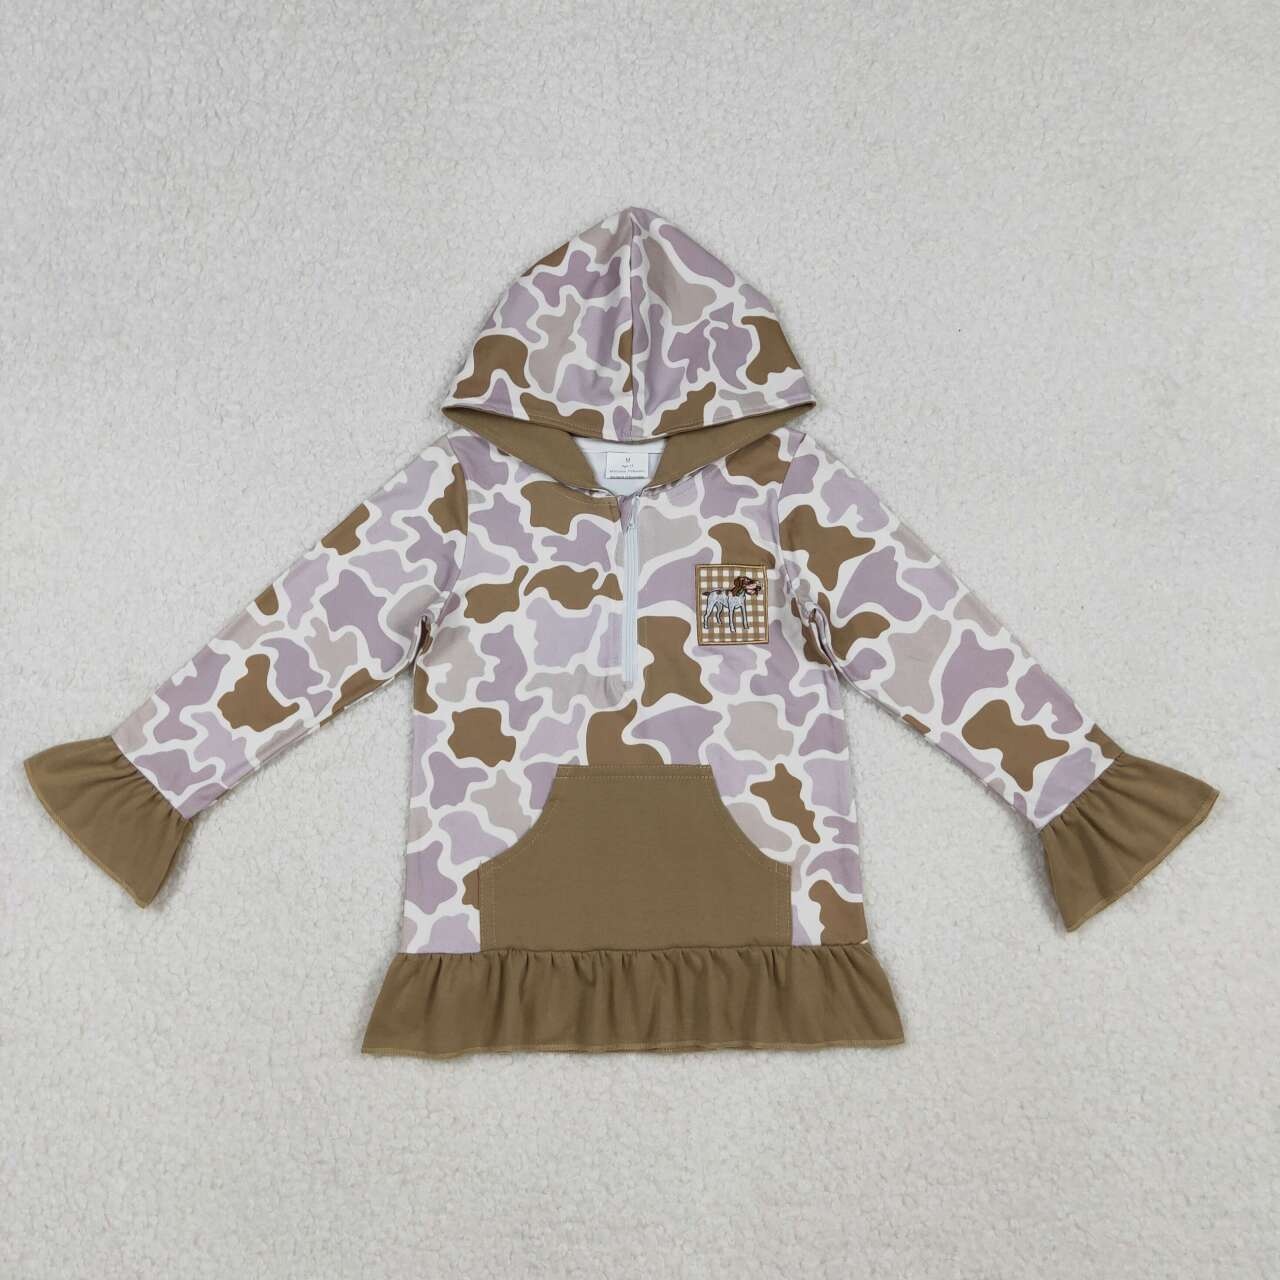
Baby girl grey camo dog duck embroidery design long sleeve hoodie top
wholesale children clothing,wholesale baby clothes for resale,trendy kids wholesale clothing, kids wholesale boutique clothing no moq
Brand: AIER-2
Category: Apparel & Accessories > Clothing > Baby & Toddler Clothing > Baby & Toddler Tops > Hoodies